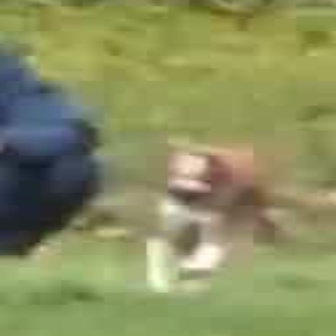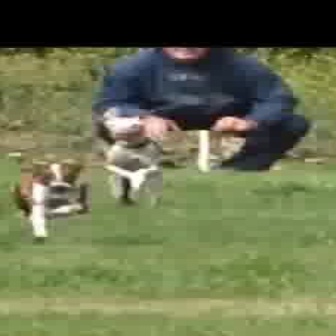
  Please identify the target specified by the bounding box [134,131,302,299] in the first image and locate it in the second image. Return the coordinates in [x_min,y_min,x_max,y_max] format.
Answer: [0,150,90,240]